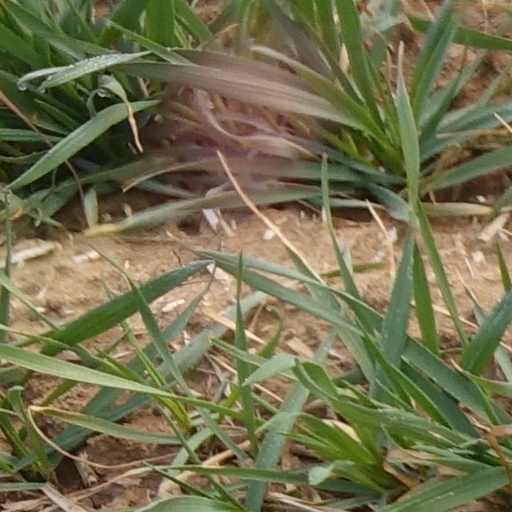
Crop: wheat